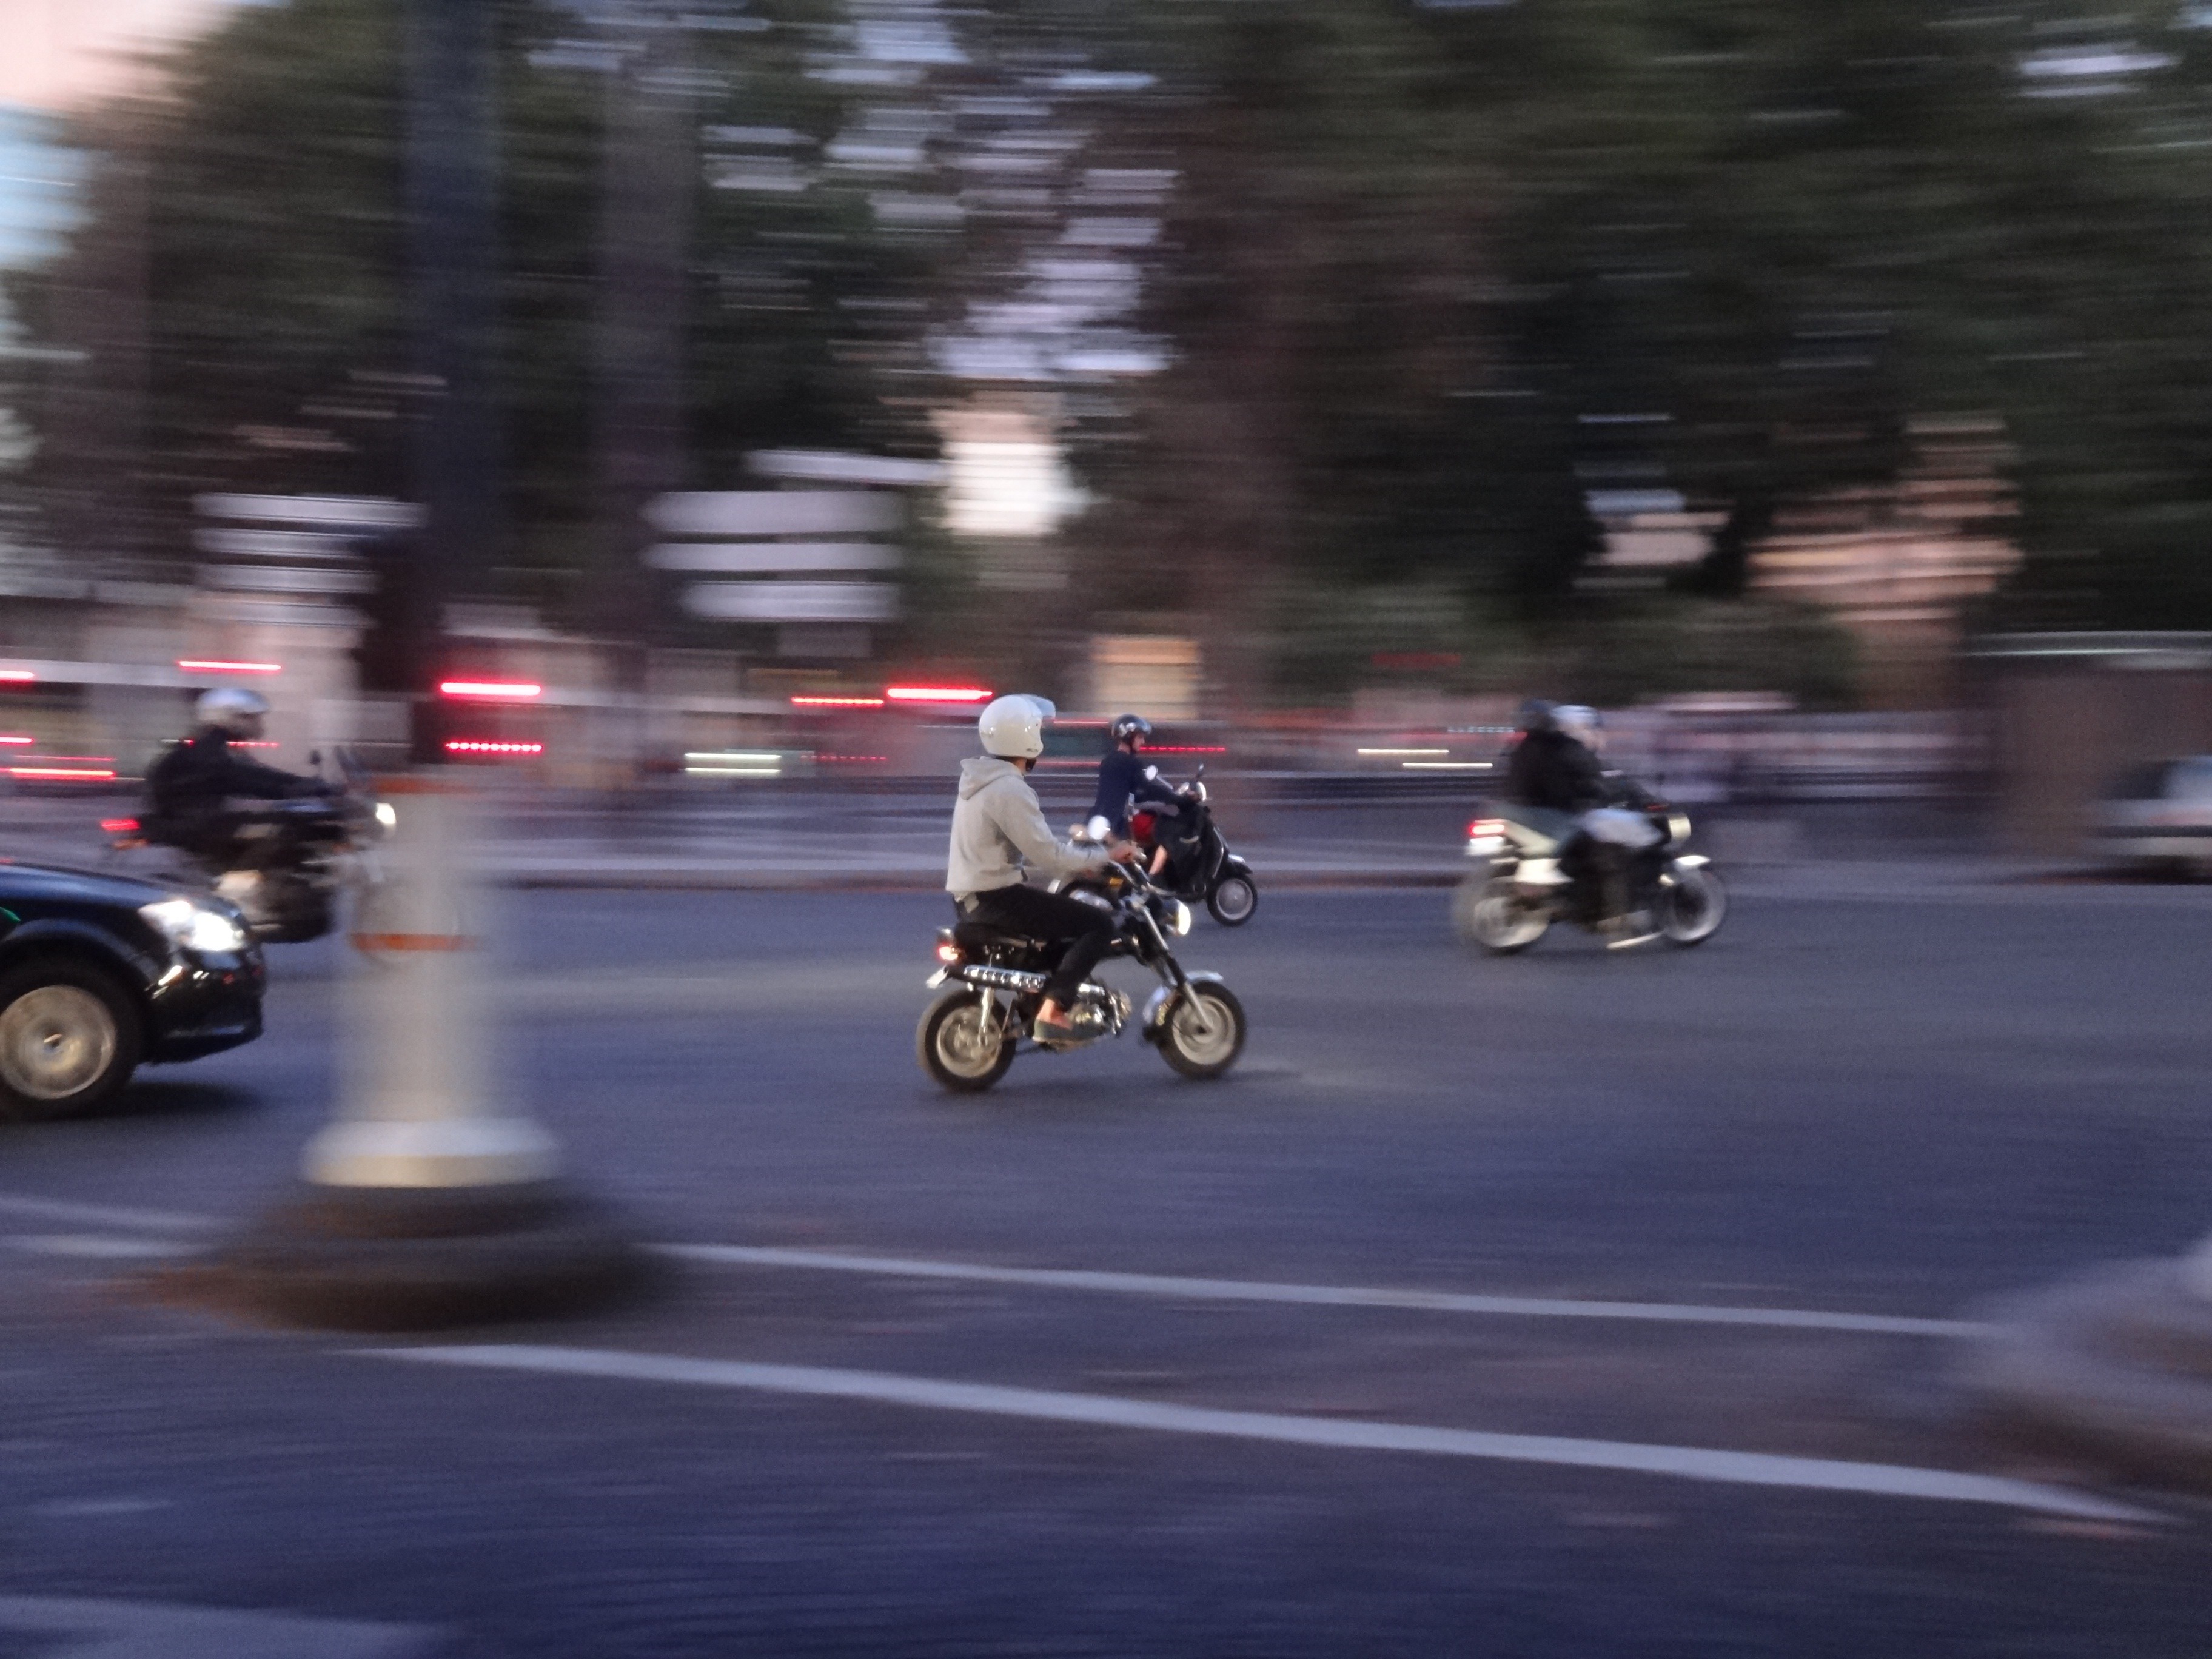
car, bike, paris, vehicle, motorcycle, exit, drive, movement, race, racing, stunt, motorcycling, stunt performer, honda dax